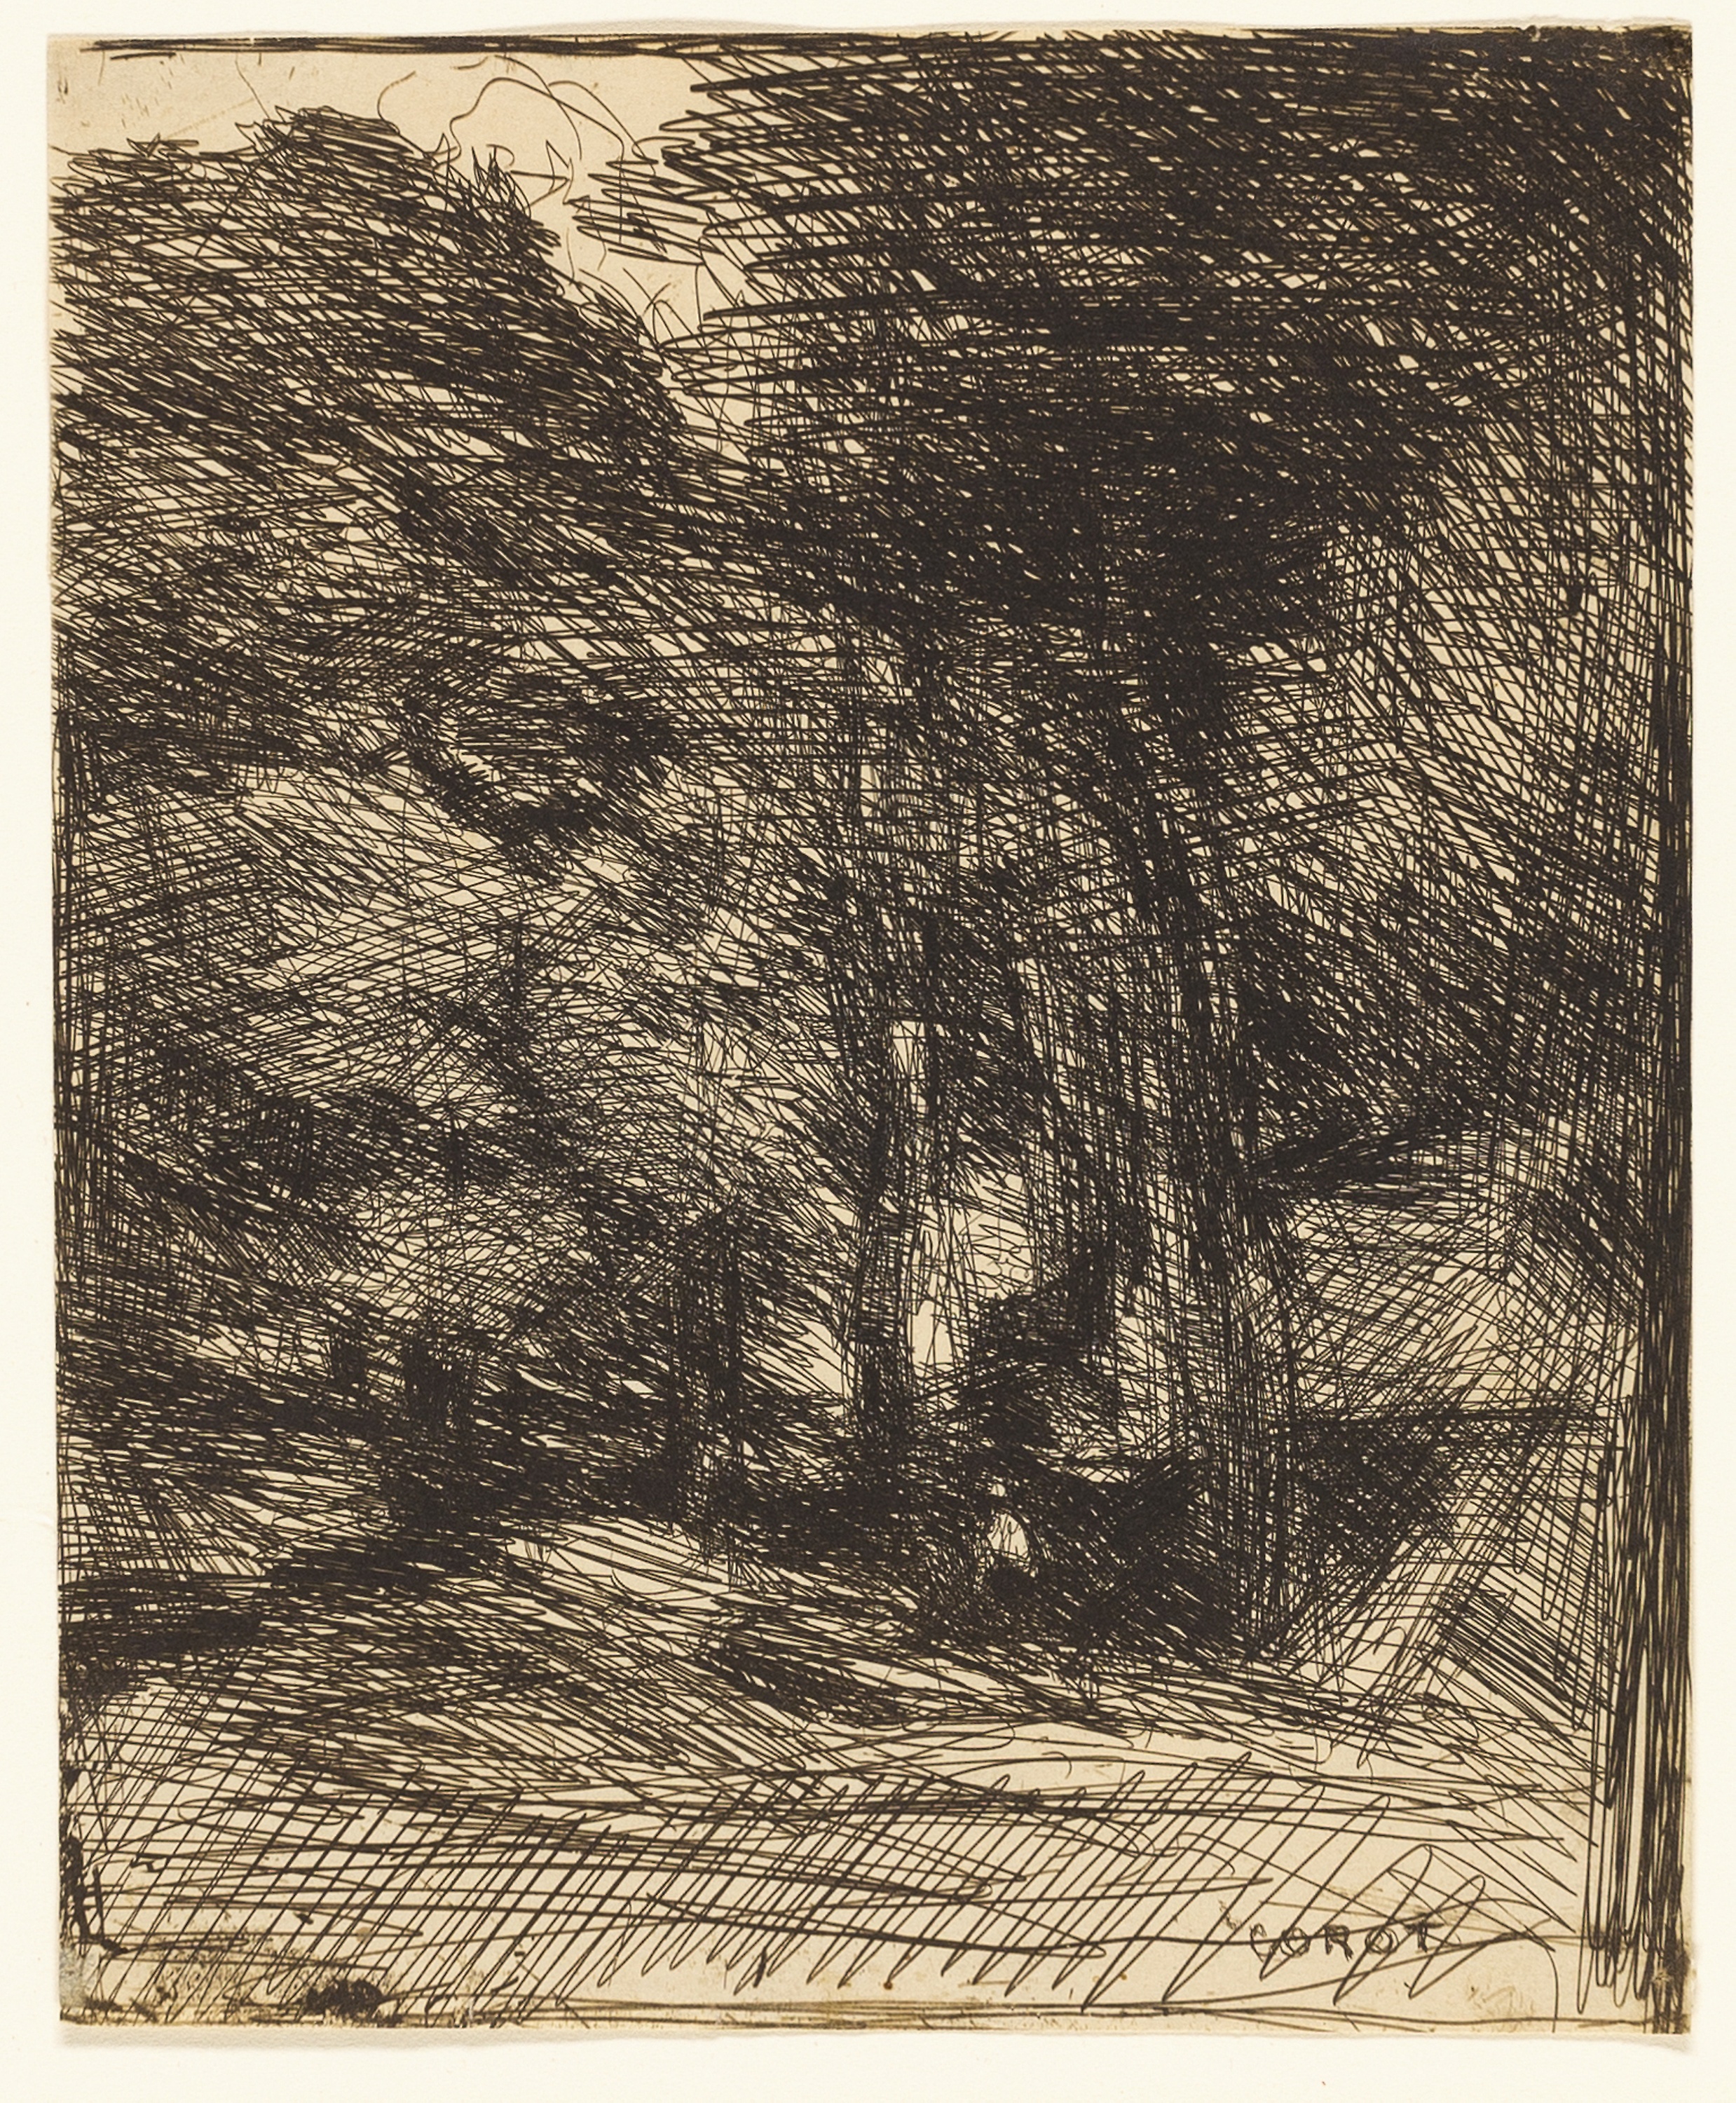
black and white, visual arts, picture frame, tree, artwork, pattern